Kargyam

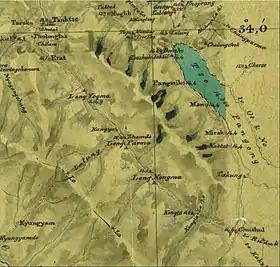
Map showing the Long valley between Tangtse and Chushul (Strachey, 1851)

Kargyam is a village in Leh district of the Indian union territory of Ladakh. It is located in the Durbuk tehsil (subdistrict), in the Long Parma valley between Tangtse and Chushul. Kargyam is famous for its wetlands and Blackneck crane and nomadic lifestyle.